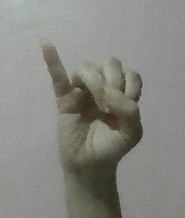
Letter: meem